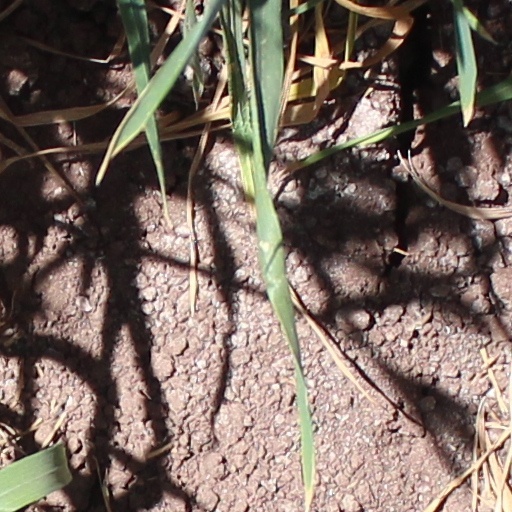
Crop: wheat